Film can

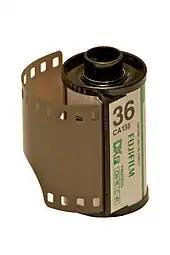
35mm still film cassette

A film cassette is similar to a film can in that it is a light-tight enclosure containing a spool of film. However a cassette also has a light trap, usually a set of lips covered with velvet, that allow film through without allowing light into the can. This allows a cassette to be loaded into a camera in daylight, then the camera back closed and light-sealed before use.